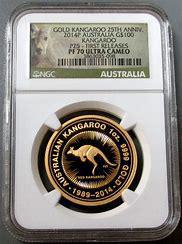
Brand: KangaROOS
Model: 100